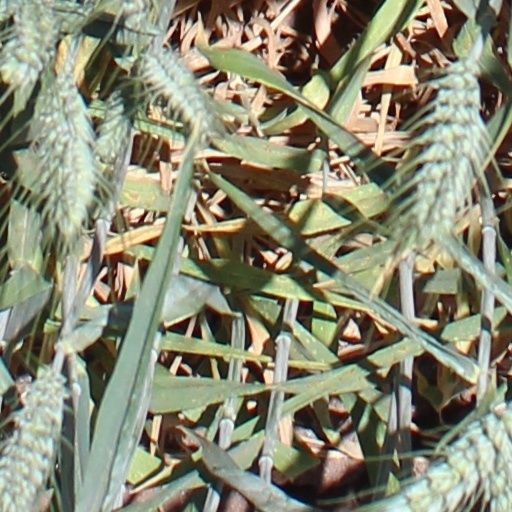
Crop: wheat